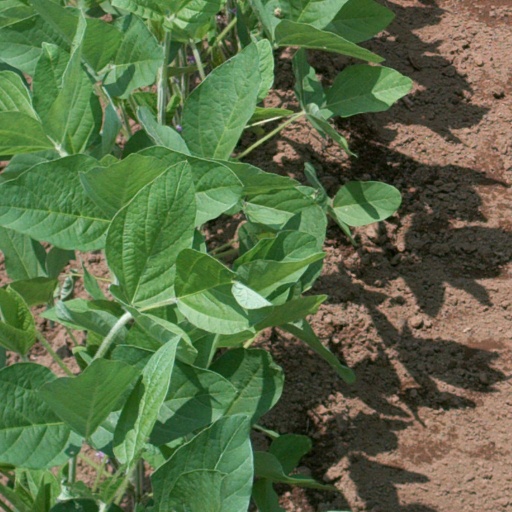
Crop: soybean